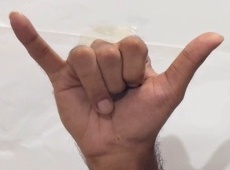
ASL sign: Y